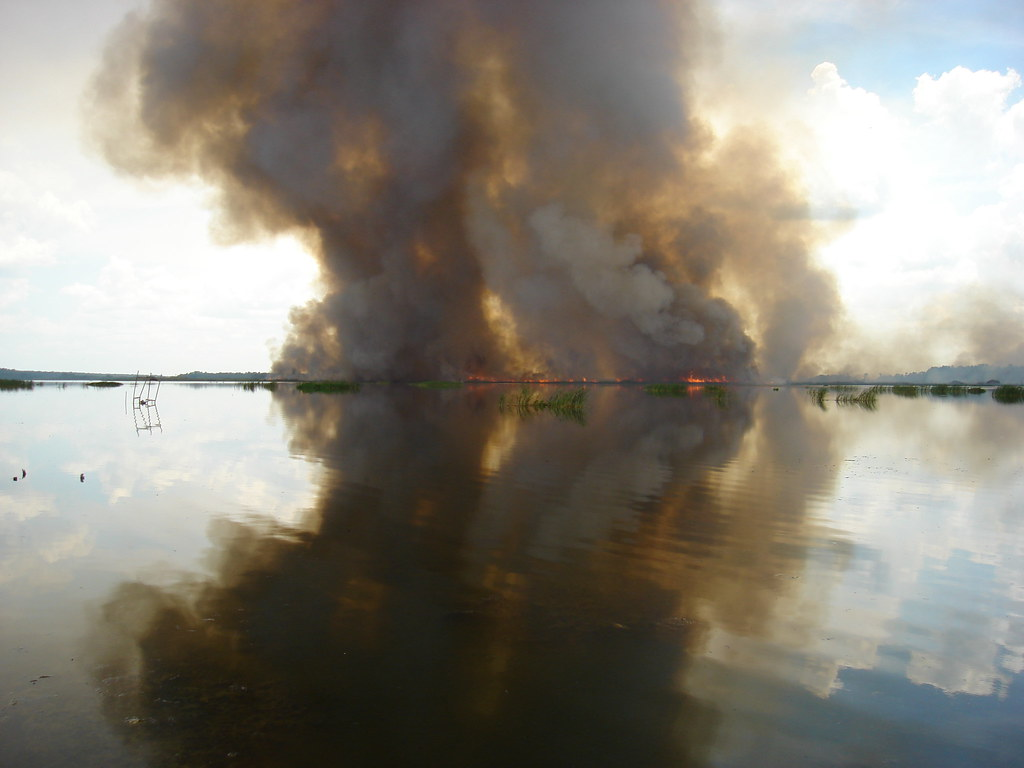
Fire: yes
Smoke: yes